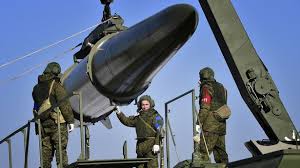
Label: Air Defense